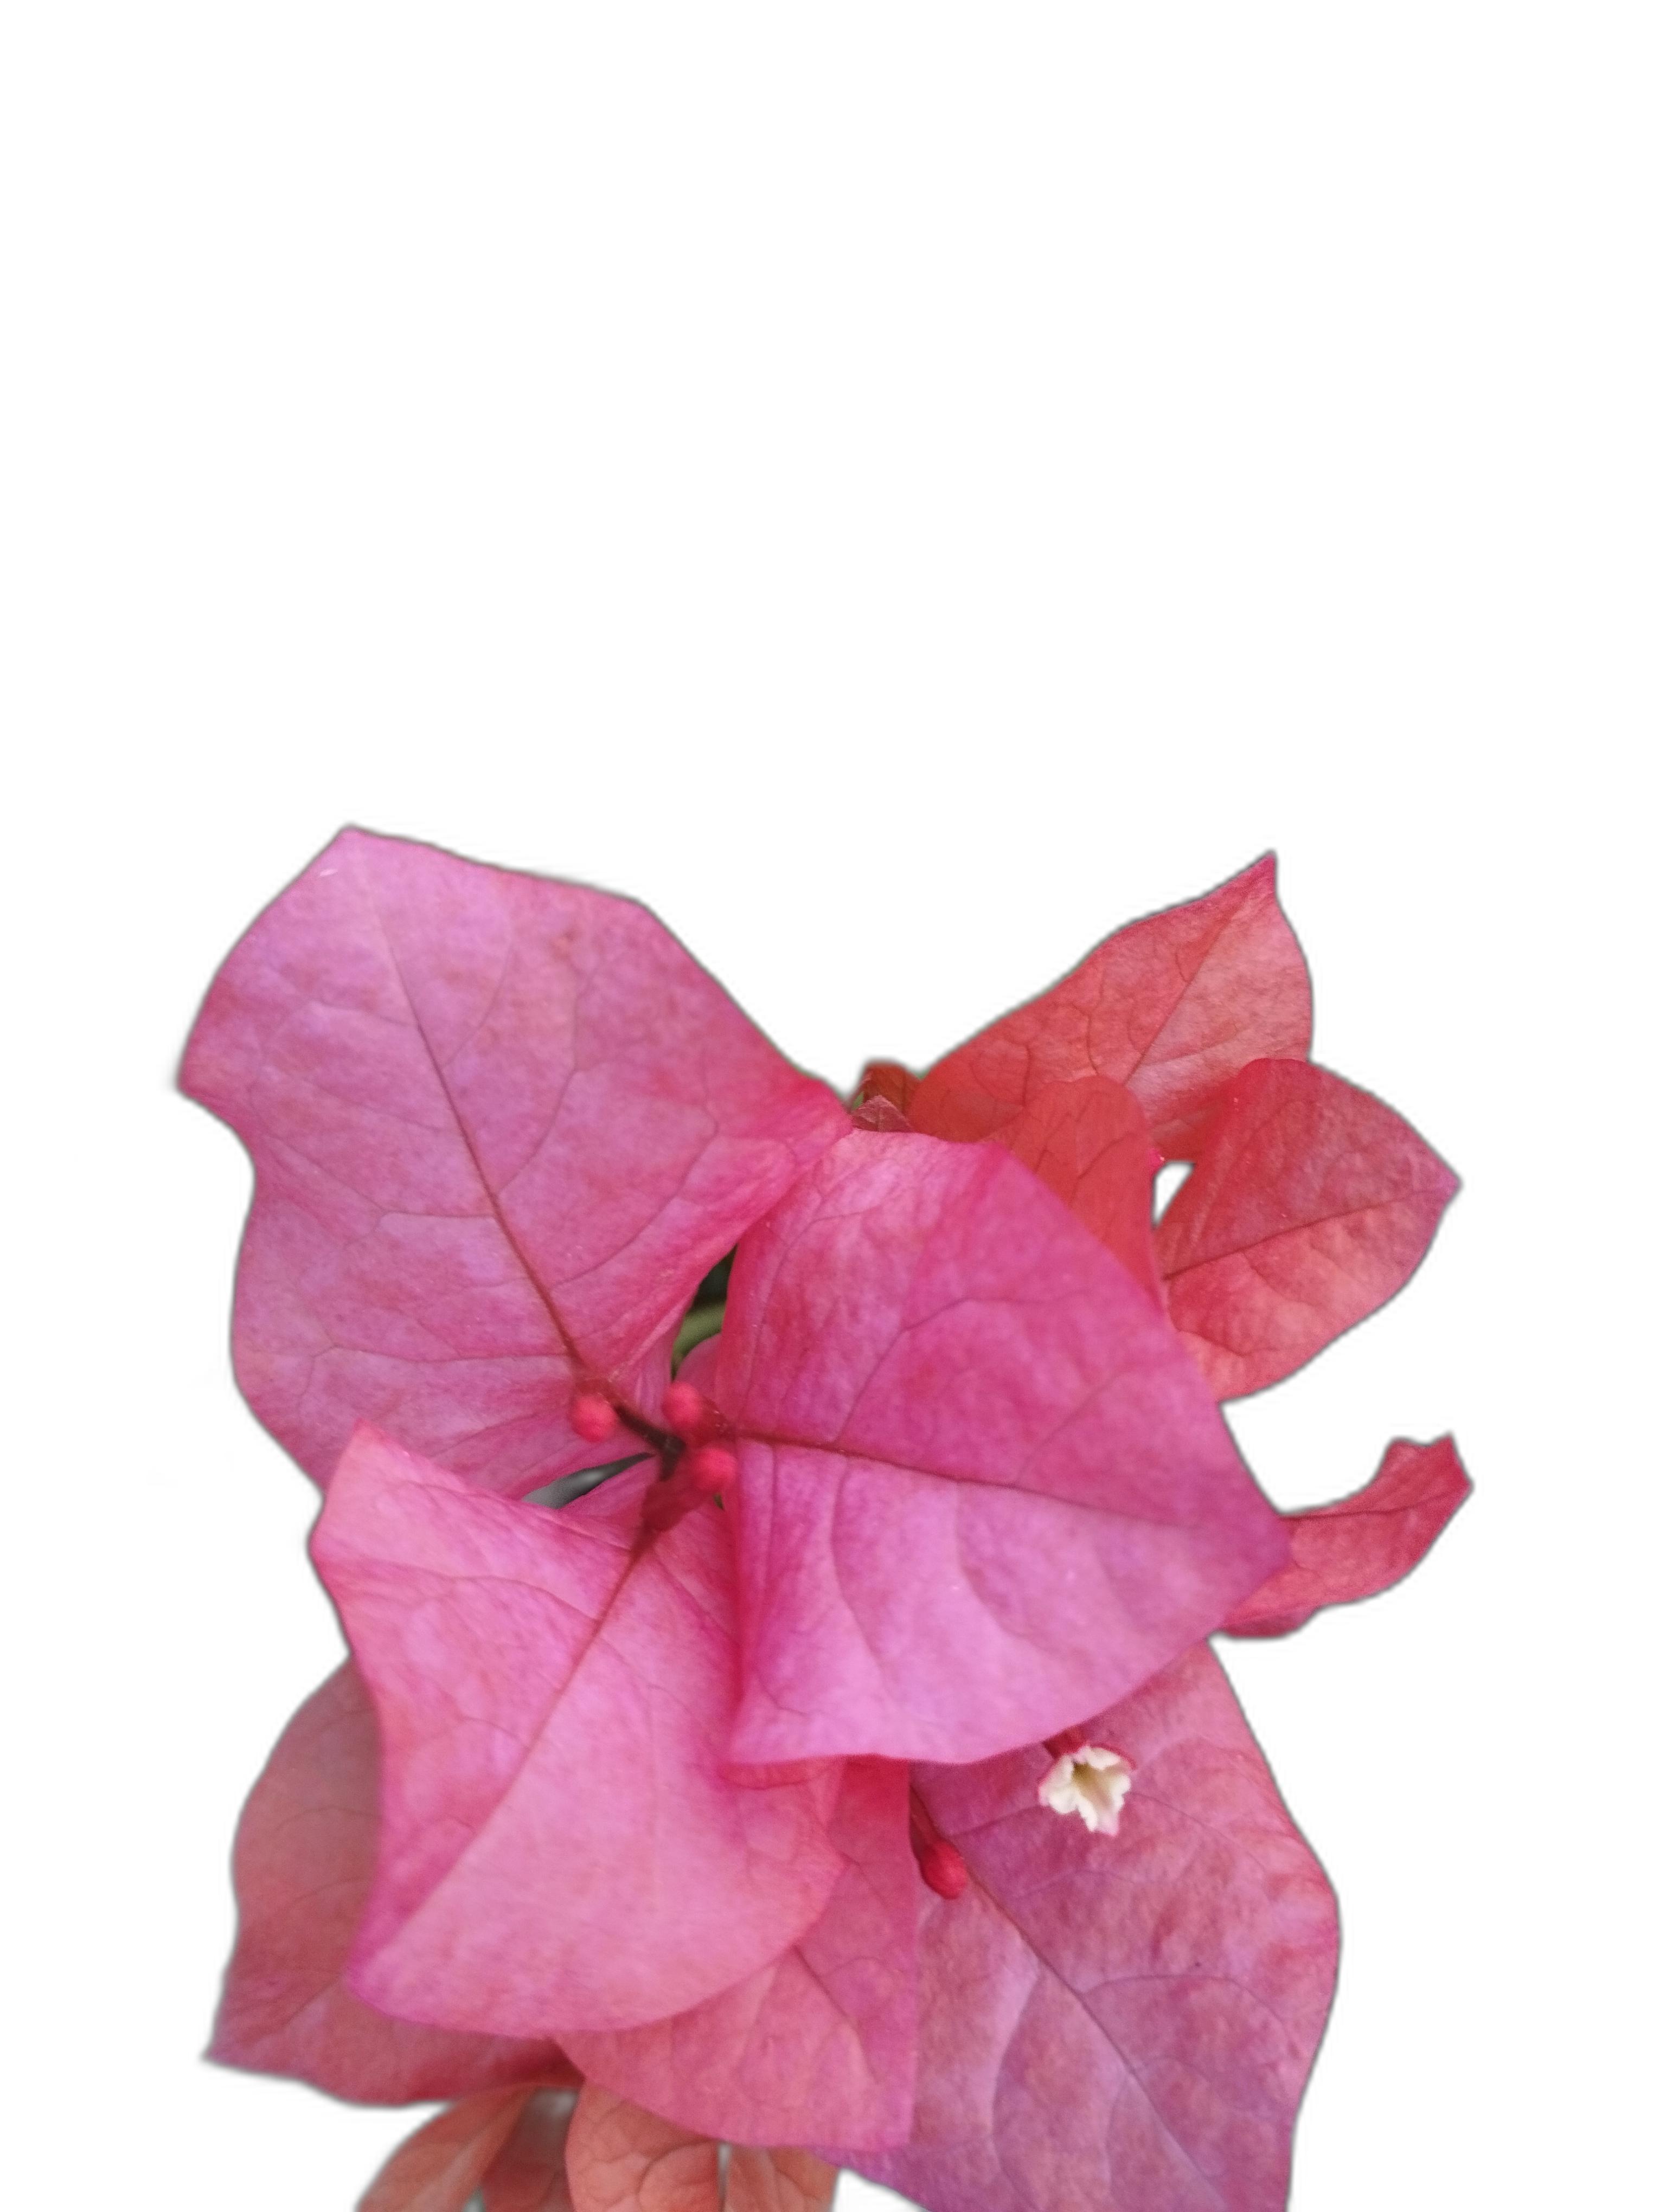
Label: Bougainvillea